Temple of Vesta

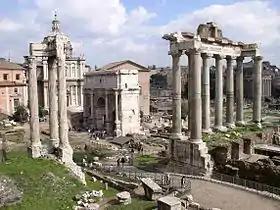
The Roman Forum in modern day

The Temple of Vesta remained reasonably intact until the Renaissance. However, in 1549 AD, the temple was demolished, and its marble was repurposed to build churches and papal palaces. Most of our knowledge about what the original Temple of Vesta looked like come from its depictions on coins and art. One piece of art that depicts the Temple of Vesta is a marble relief in the Uffizi in Florence, Italy. These depictions and others like it allow us to understand what the temple looked like in antiquity.